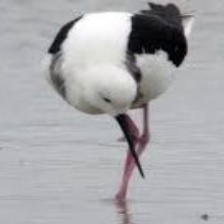
Species: BANDED STILT
Scientific name: CLADORHYNCHUS LEUCOCEPHALUS